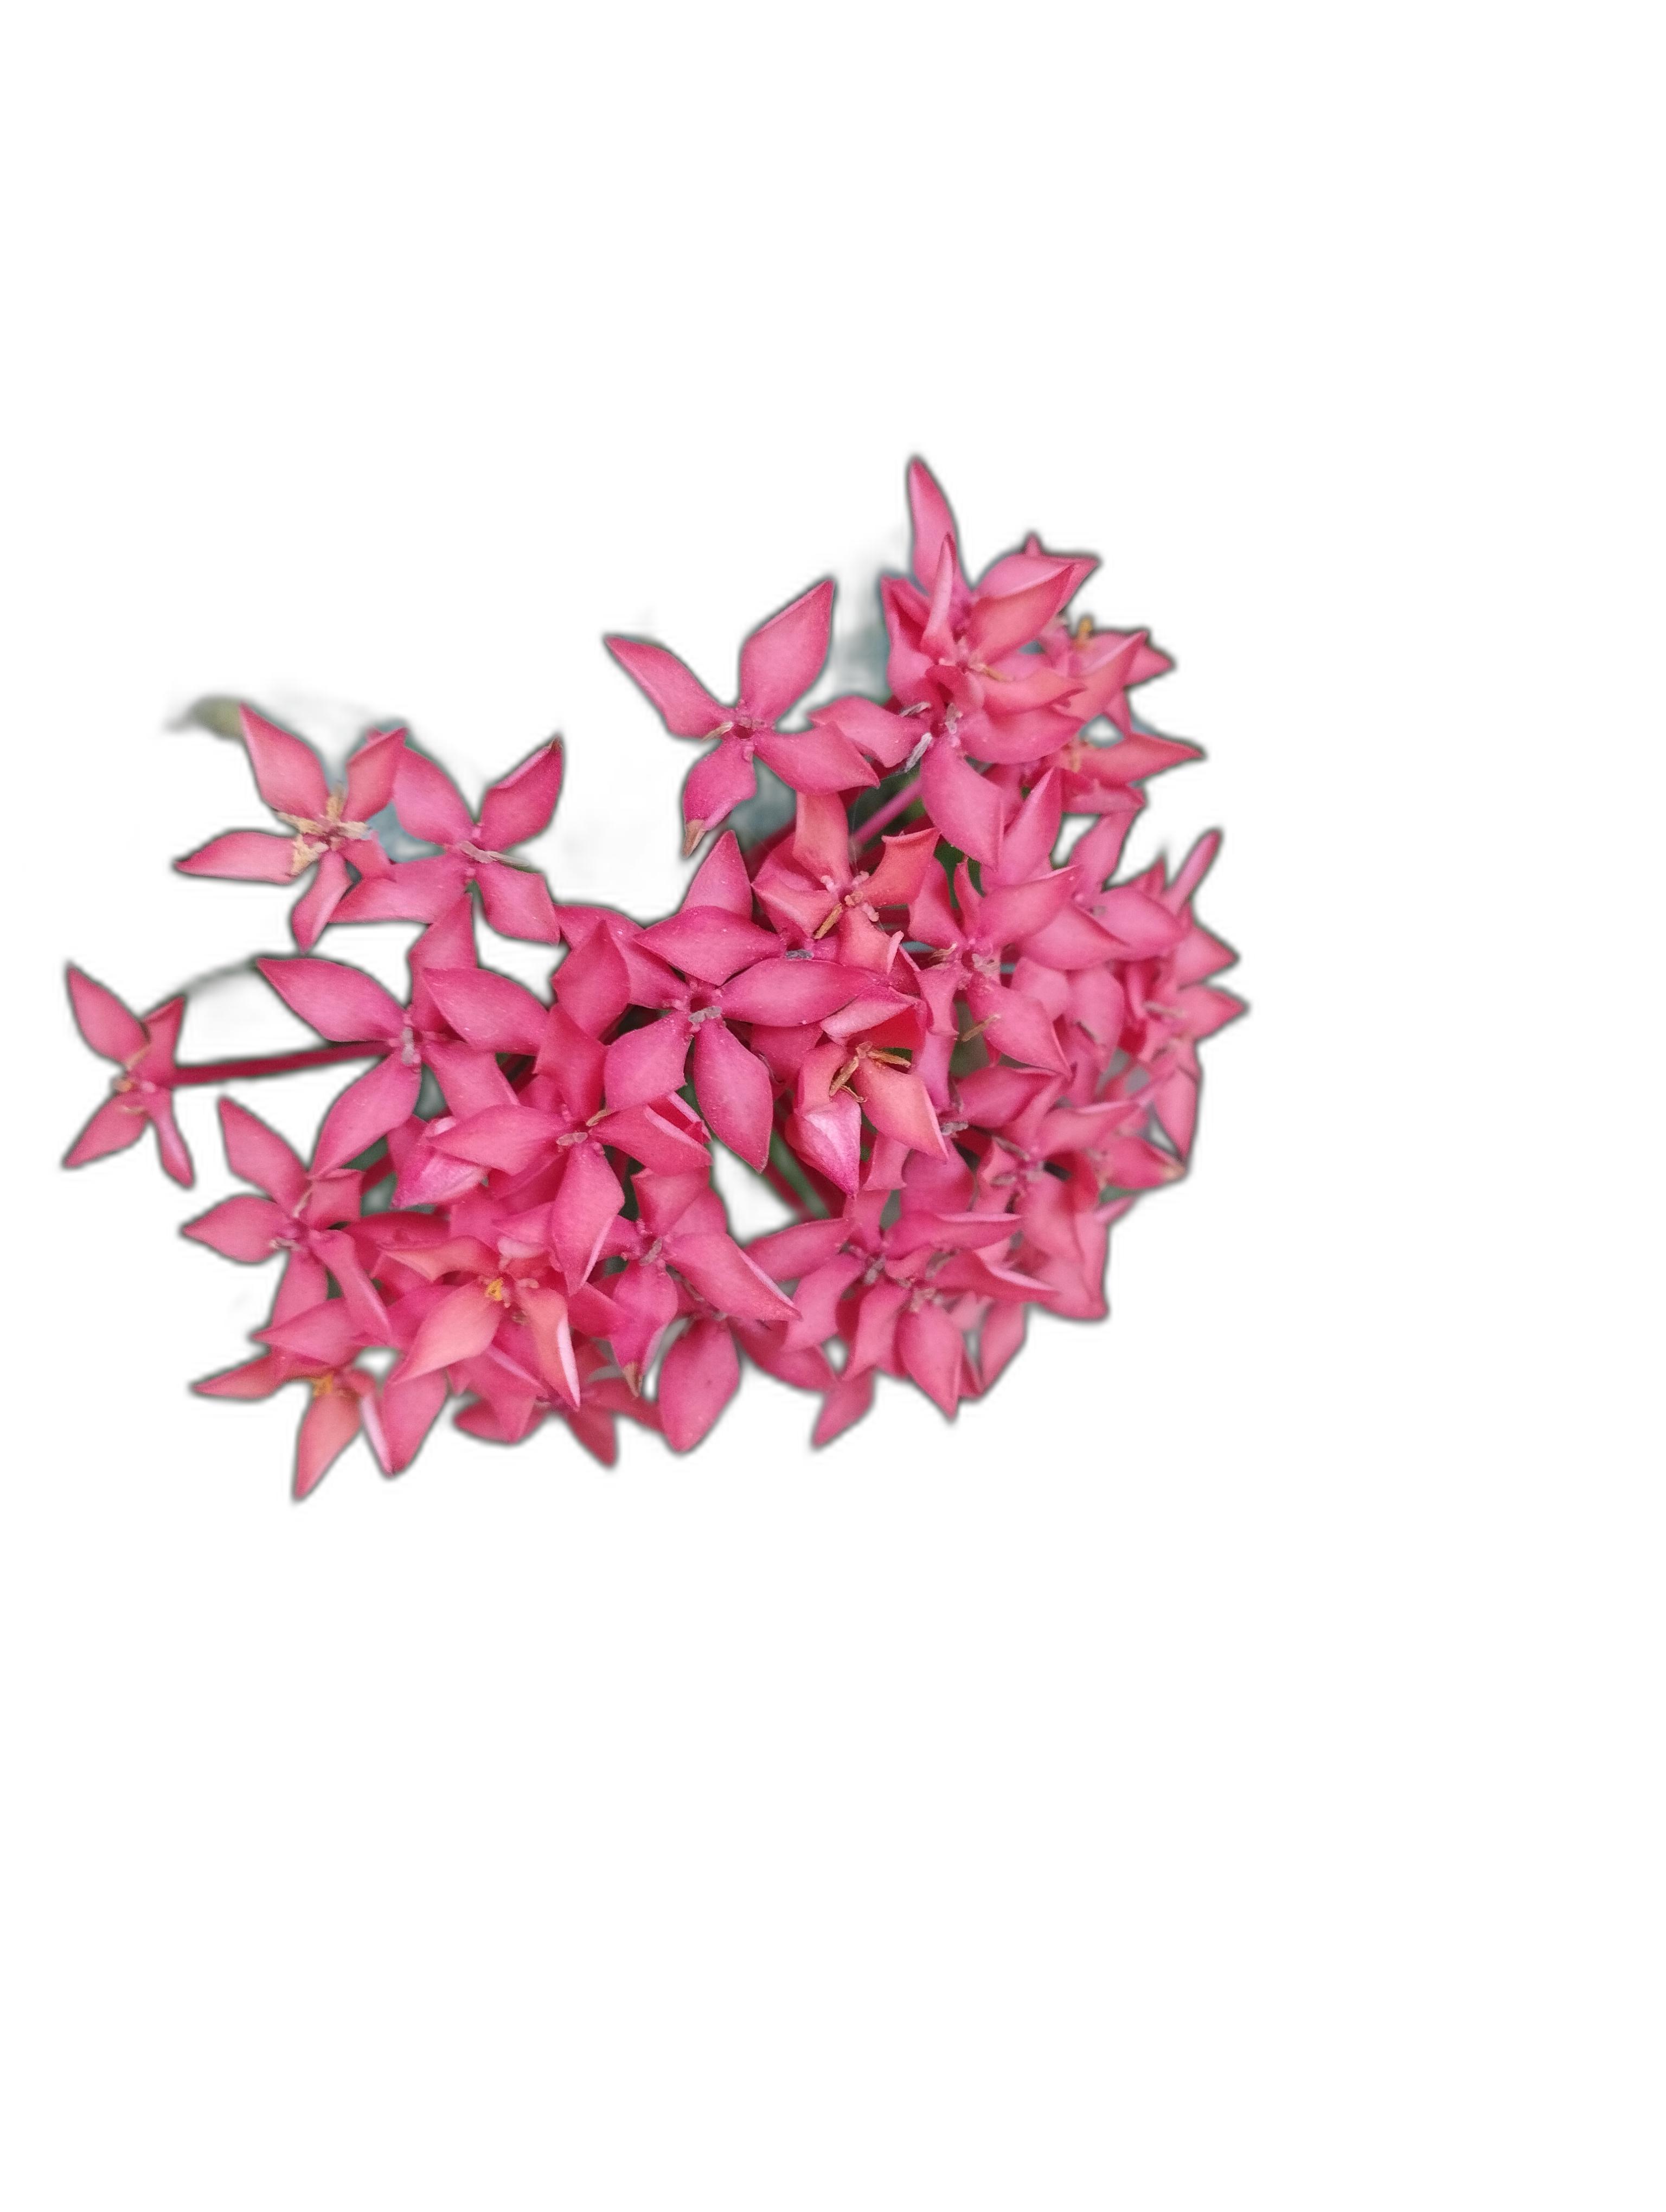
Label: Jungle geranium